Bandros

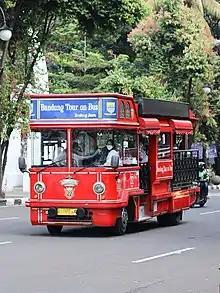
A bandros bus

Bandros or Bandung Tour Bus is a tour bus which operates in Bandung, West Java, Indonesia. It is used by tourists in Bandung City.